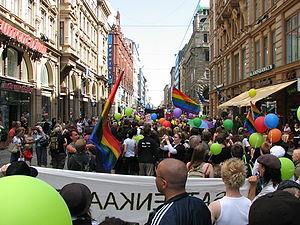
Les personnes lesbiennes, gays, bisexuelles et transgenres en Finlande peuvent faire face à des difficultés légales que ne connaissent pas les résidents non-LGBT, bien qu'elle bénéficient désormais d'une protection légale relativement importante. L'homosexualité a été légalisée en 1971 et déclassifiée comme de son statut de maladie en 1981. La majorité sexuelle a été égalisée à 16 ans en 1999. La discrimination basée sur l'orientation sexuelle a été criminalisée en 1995 et la discrimination basée sur l'identité de genre en 2005. Le travestisme a été déclassifié de son statut de maladie en 2011.